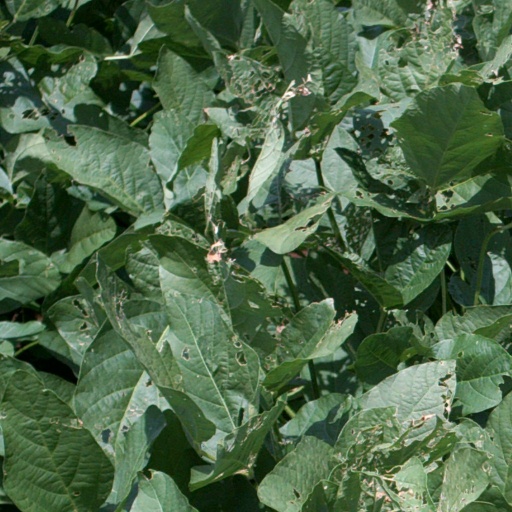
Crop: soybean